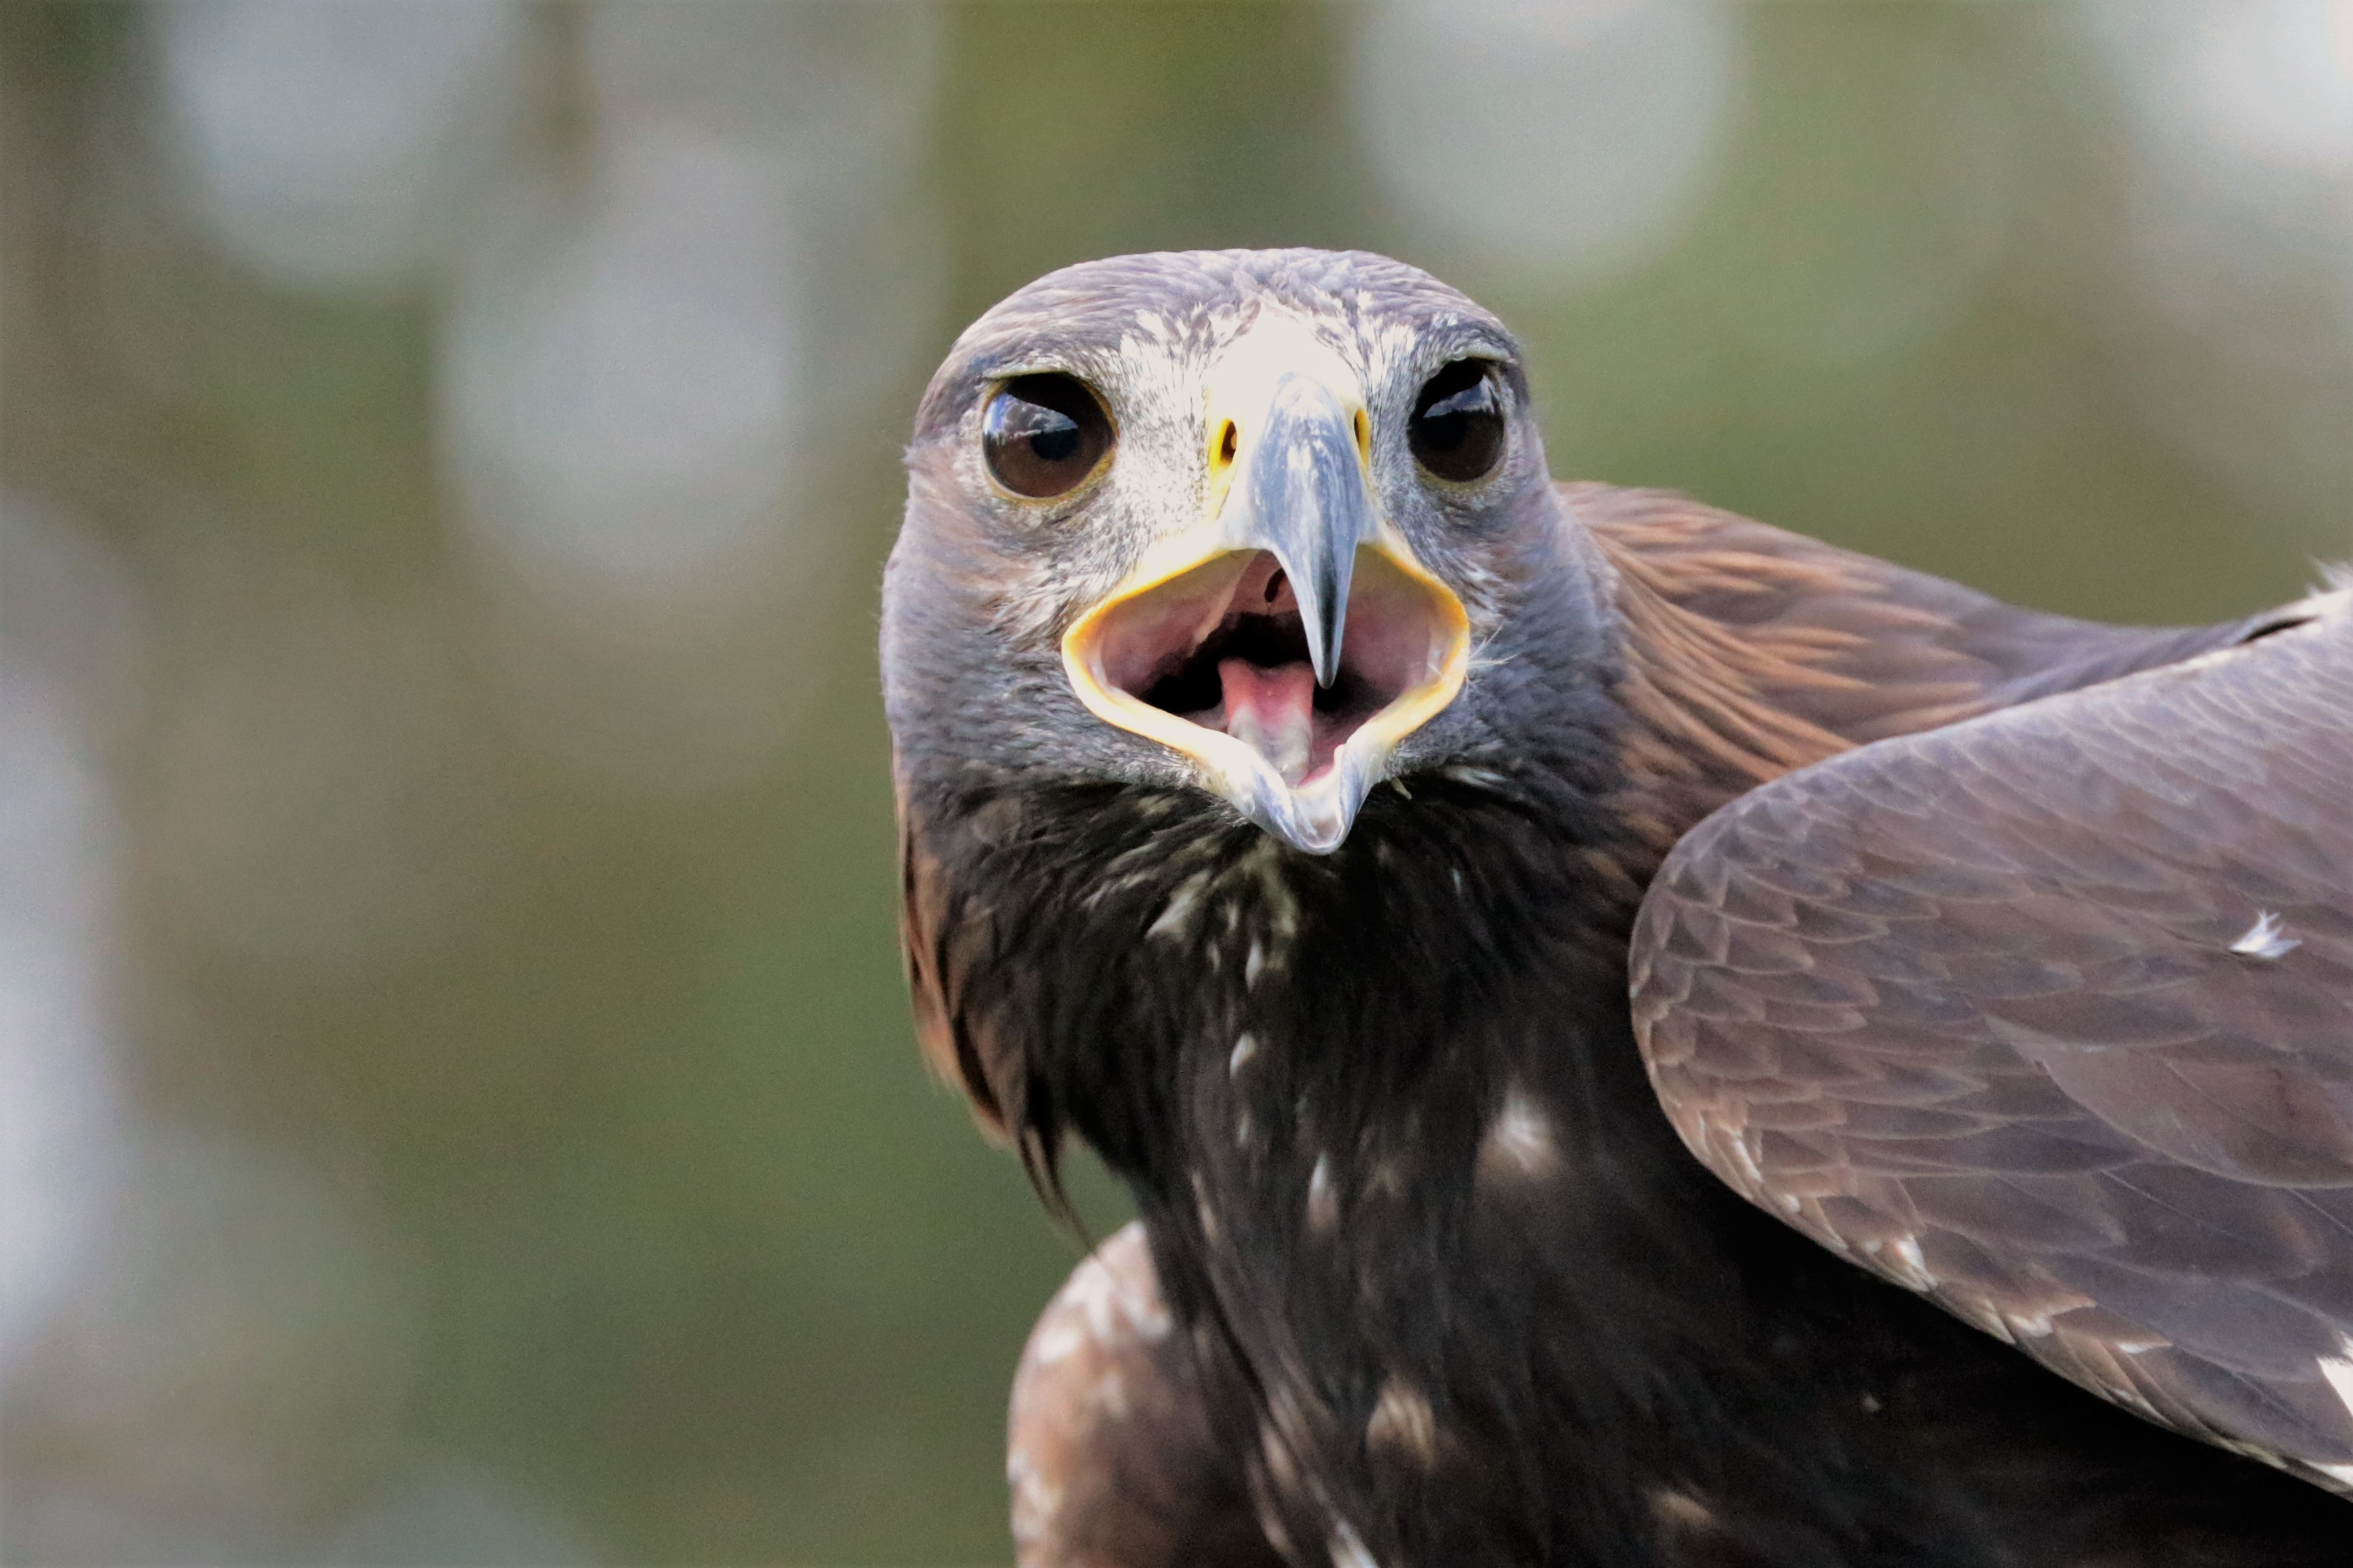
nature, bird, wing, animal, profile, wildlife, wild, portrait, golden, beak, eagle, predator, hawk, fauna, raptor, emblem, bird of prey, close up, eye, vertebrate, hunter, vulture, falcon, prey, golden eagle, accipitriformes